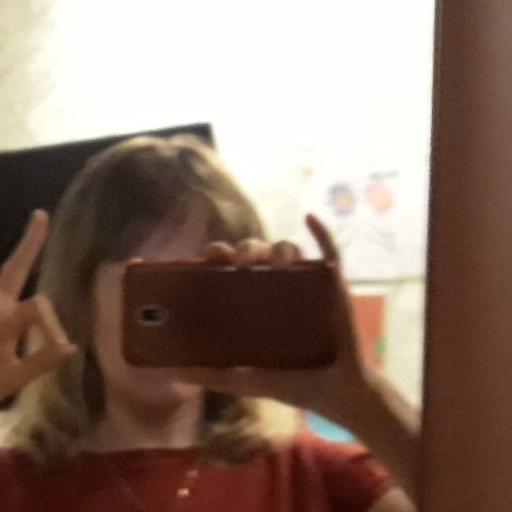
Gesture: no_gesture